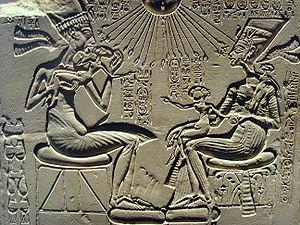
Autel domestique avec Akhénaton, Néfertiti et trois de leurs filles. 18e dynastie, règne d'Akhénaton
Mâkhétaton, est une princesse royale d'Égypte antique, fille du pharaon Akhenaton et de la reine Néfertiti.
Voir aussi : Liste des siècles, Chiffres romains
Le Neues Museum est l'un des musées nationaux de Berlin, dans l'île aux Musées. Il accueille en 2016 une partie de la collection d'antiquités classiques - l'Antikensammlung - centrée sur le monde romain, les collections de l'Égypte et de Nubie antiques venues de l'ancien Ägyptisches Museum et du Papyrussammlung, ainsi que les collections de la Préhistoire et du début de l'Histoire du Museum für Vor- und Frühgeschischte.
Le Musée égyptien de Berlin est une collection d'art de l'Égypte antique située à Berlin. Cette collection, l'une des plus importantes au monde d'objets de l'Égypte antique, a été réinstallée en 2009 au Neues Museum nouvellement reconstruit.
Le buste de Néfertiti, appelé aussi la tête de Néfertiti, est une sculpture de calcaire peinte du XIVᵉ siècle av. J.-C., représentant Néfertiti, la grande épouse royale du pharaon égyptien de la XVIIIᵉ dynastie Akhénaton, aujourd'hui exposée au Neues Museum de Berlin. Cette œuvre, symbole de la période amarnienne, est devenue un archétype de la beauté féminine et est considérée comme la représentation d'un visage féminin la plus célèbre au monde après La Joconde.